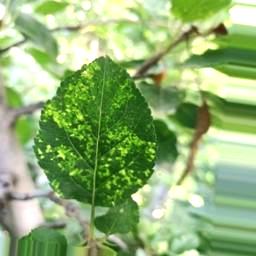
Label: Apple_Mosaic